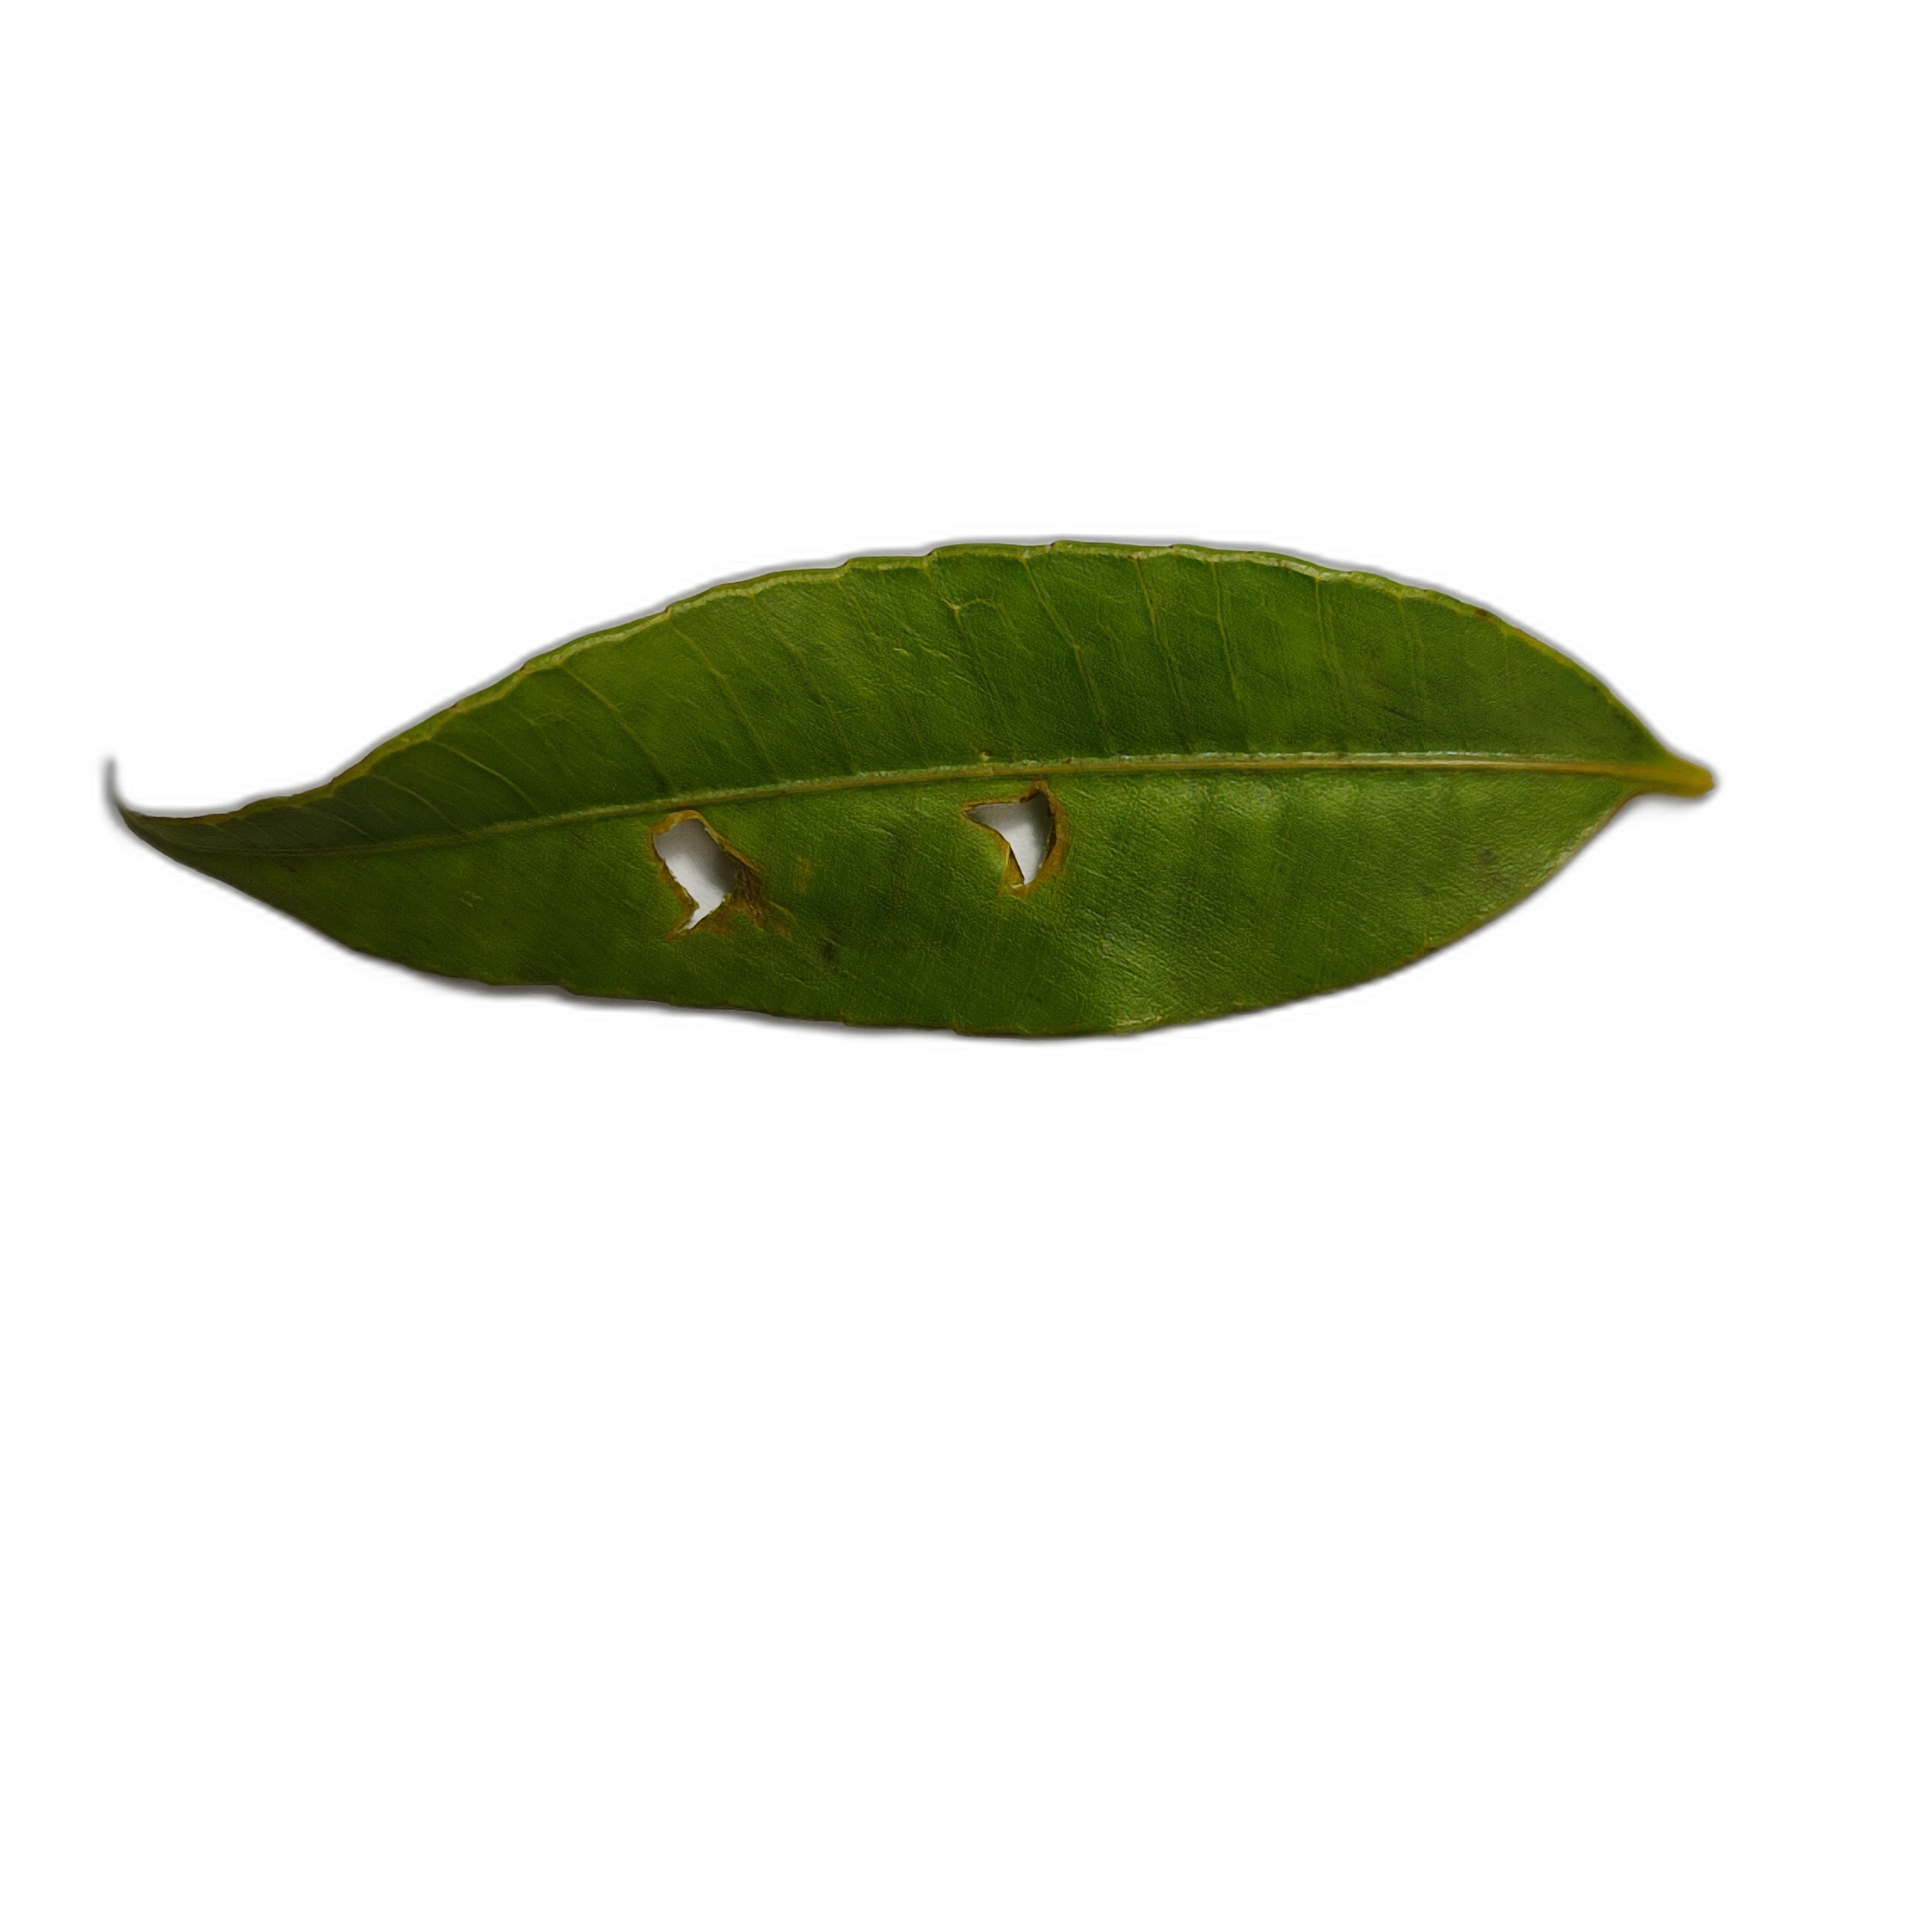
Label: not_healthy